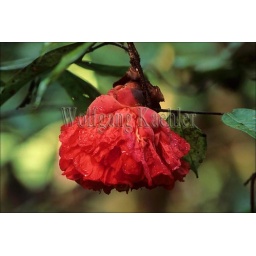
Ecuador,amazon rainforest, rio napo, near coca, 'cruz caspi' brownea genus, flower of tree